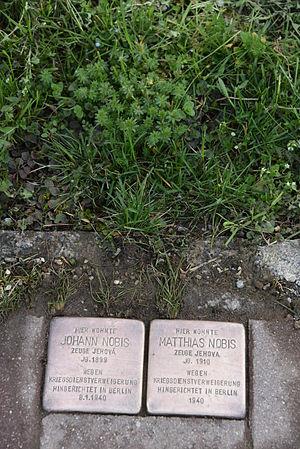
Les Stolpersteine sont une création de l'artiste berlinois Gunter Demnig. Ce sont des pavés de béton ou de métal de dix centimètres de côté enfoncés dans le sol. La face supérieure, affleurante, est recouverte d'une plaque en laiton qui honore la mémoire d'une victime du nazisme. Chaque cube rappelle la mémoire d'une personne déportée dans un camp de concentration ou dans un centre d'extermination parce qu'elle était Juive, Rom, communiste, Sinté, Yéniche membre de la résistance, homosexuelle, témoin de Jéhovah, chrétienne en opposition au régime nazi ou handicapée.